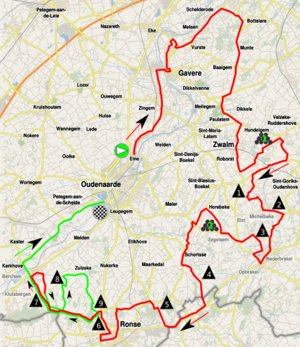
La 9ᵉ édition du Tour des Flandres féminin a lieu le 1ᵉʳ avril 2012. C'est la troisième épreuve de la Coupe du monde. L'épreuve est remportée par l'Allemande Judith Arndt.